Ice hockey at the 2002 Winter Olympics – Women's tournament

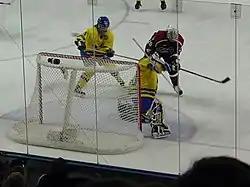
Sweden and the United States women's teams during the semifinals. The United States won, 4–0.

Only the top five goaltenders, based on save percentage, who have played at least 40% of their team's minutes, are included in this list.